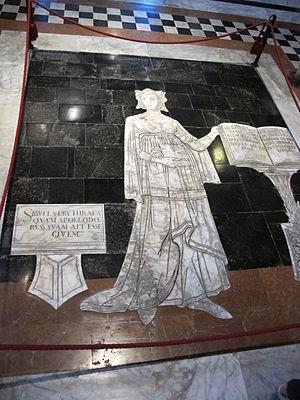
Le pavement du Duomo de Sienne est un des exemples les plus étendus et les plus appréciés d'un ensemble de marqueteries de marbre, un projet décoratif qui s'est étalé sur six siècles, du XIVᵉ au XIXᵉ siècle. Comme la construction de la cathédrale, l'histoire du pavement se mêle étroitement à celle de la cité et de l'école artistique siennoise. Les Siennois n'ont d'ailleurs jamais lésiné, au cours des siècles, quant aux moyens mis en œuvre, d'abord pour sa création, puis pour sa préservation. Composé de plus de soixante scènes, il est généralement recouvert, dans les zones les plus fréquentées, par des feuilles de masonite, sauf une fois par an, pendant un mois environ, entre septembre et octobre.